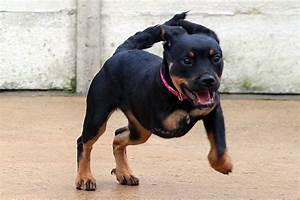
Label: cane